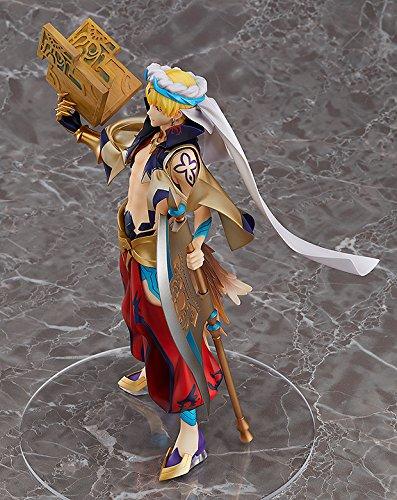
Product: Orange Rouge Fate/Grand Order: Caster/Gilgamesh 1: 8 Scale PVC Figure
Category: Toys & Games | Collectible Toys | Statues, Bobbleheads & Busts | Statues
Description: An Orange Rouge import.
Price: $146.87
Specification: ProductDimensions:7x5x9.3inches|ItemWeight:2pounds|ShippingWeight:2.45pounds(Viewshippingratesandpolicies)|DomesticShipping:ItemcanbeshippedwithinU.S.|InternationalShipping:Thisitemisnoteligibleforinternationalshipping.LearnMore|ASIN:B07FKDXY1G|Itemmodelnumber:MAY189826|Manufacturerrecommendedage:15yearsandup